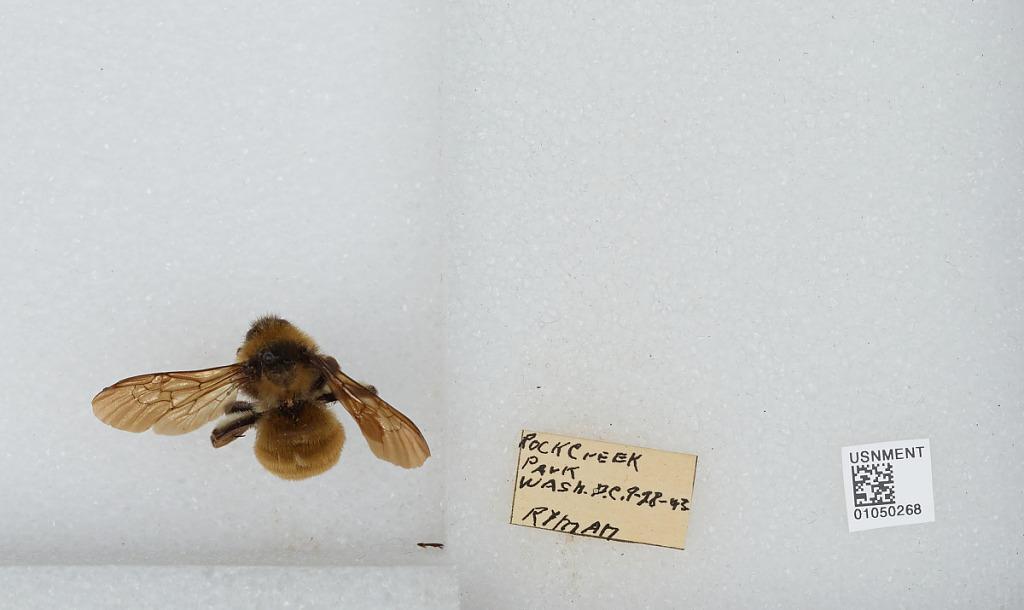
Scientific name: Bombus sp.
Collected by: Ryman
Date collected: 1943-9-28
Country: United States
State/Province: District of Columbia
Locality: Washington, Rock Creek Park
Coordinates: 38.9575, -77.045